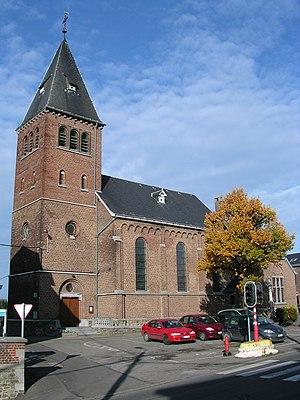
Barchon est une section de la commune belge de Blegny située en Région wallonne dans la province de Liège.